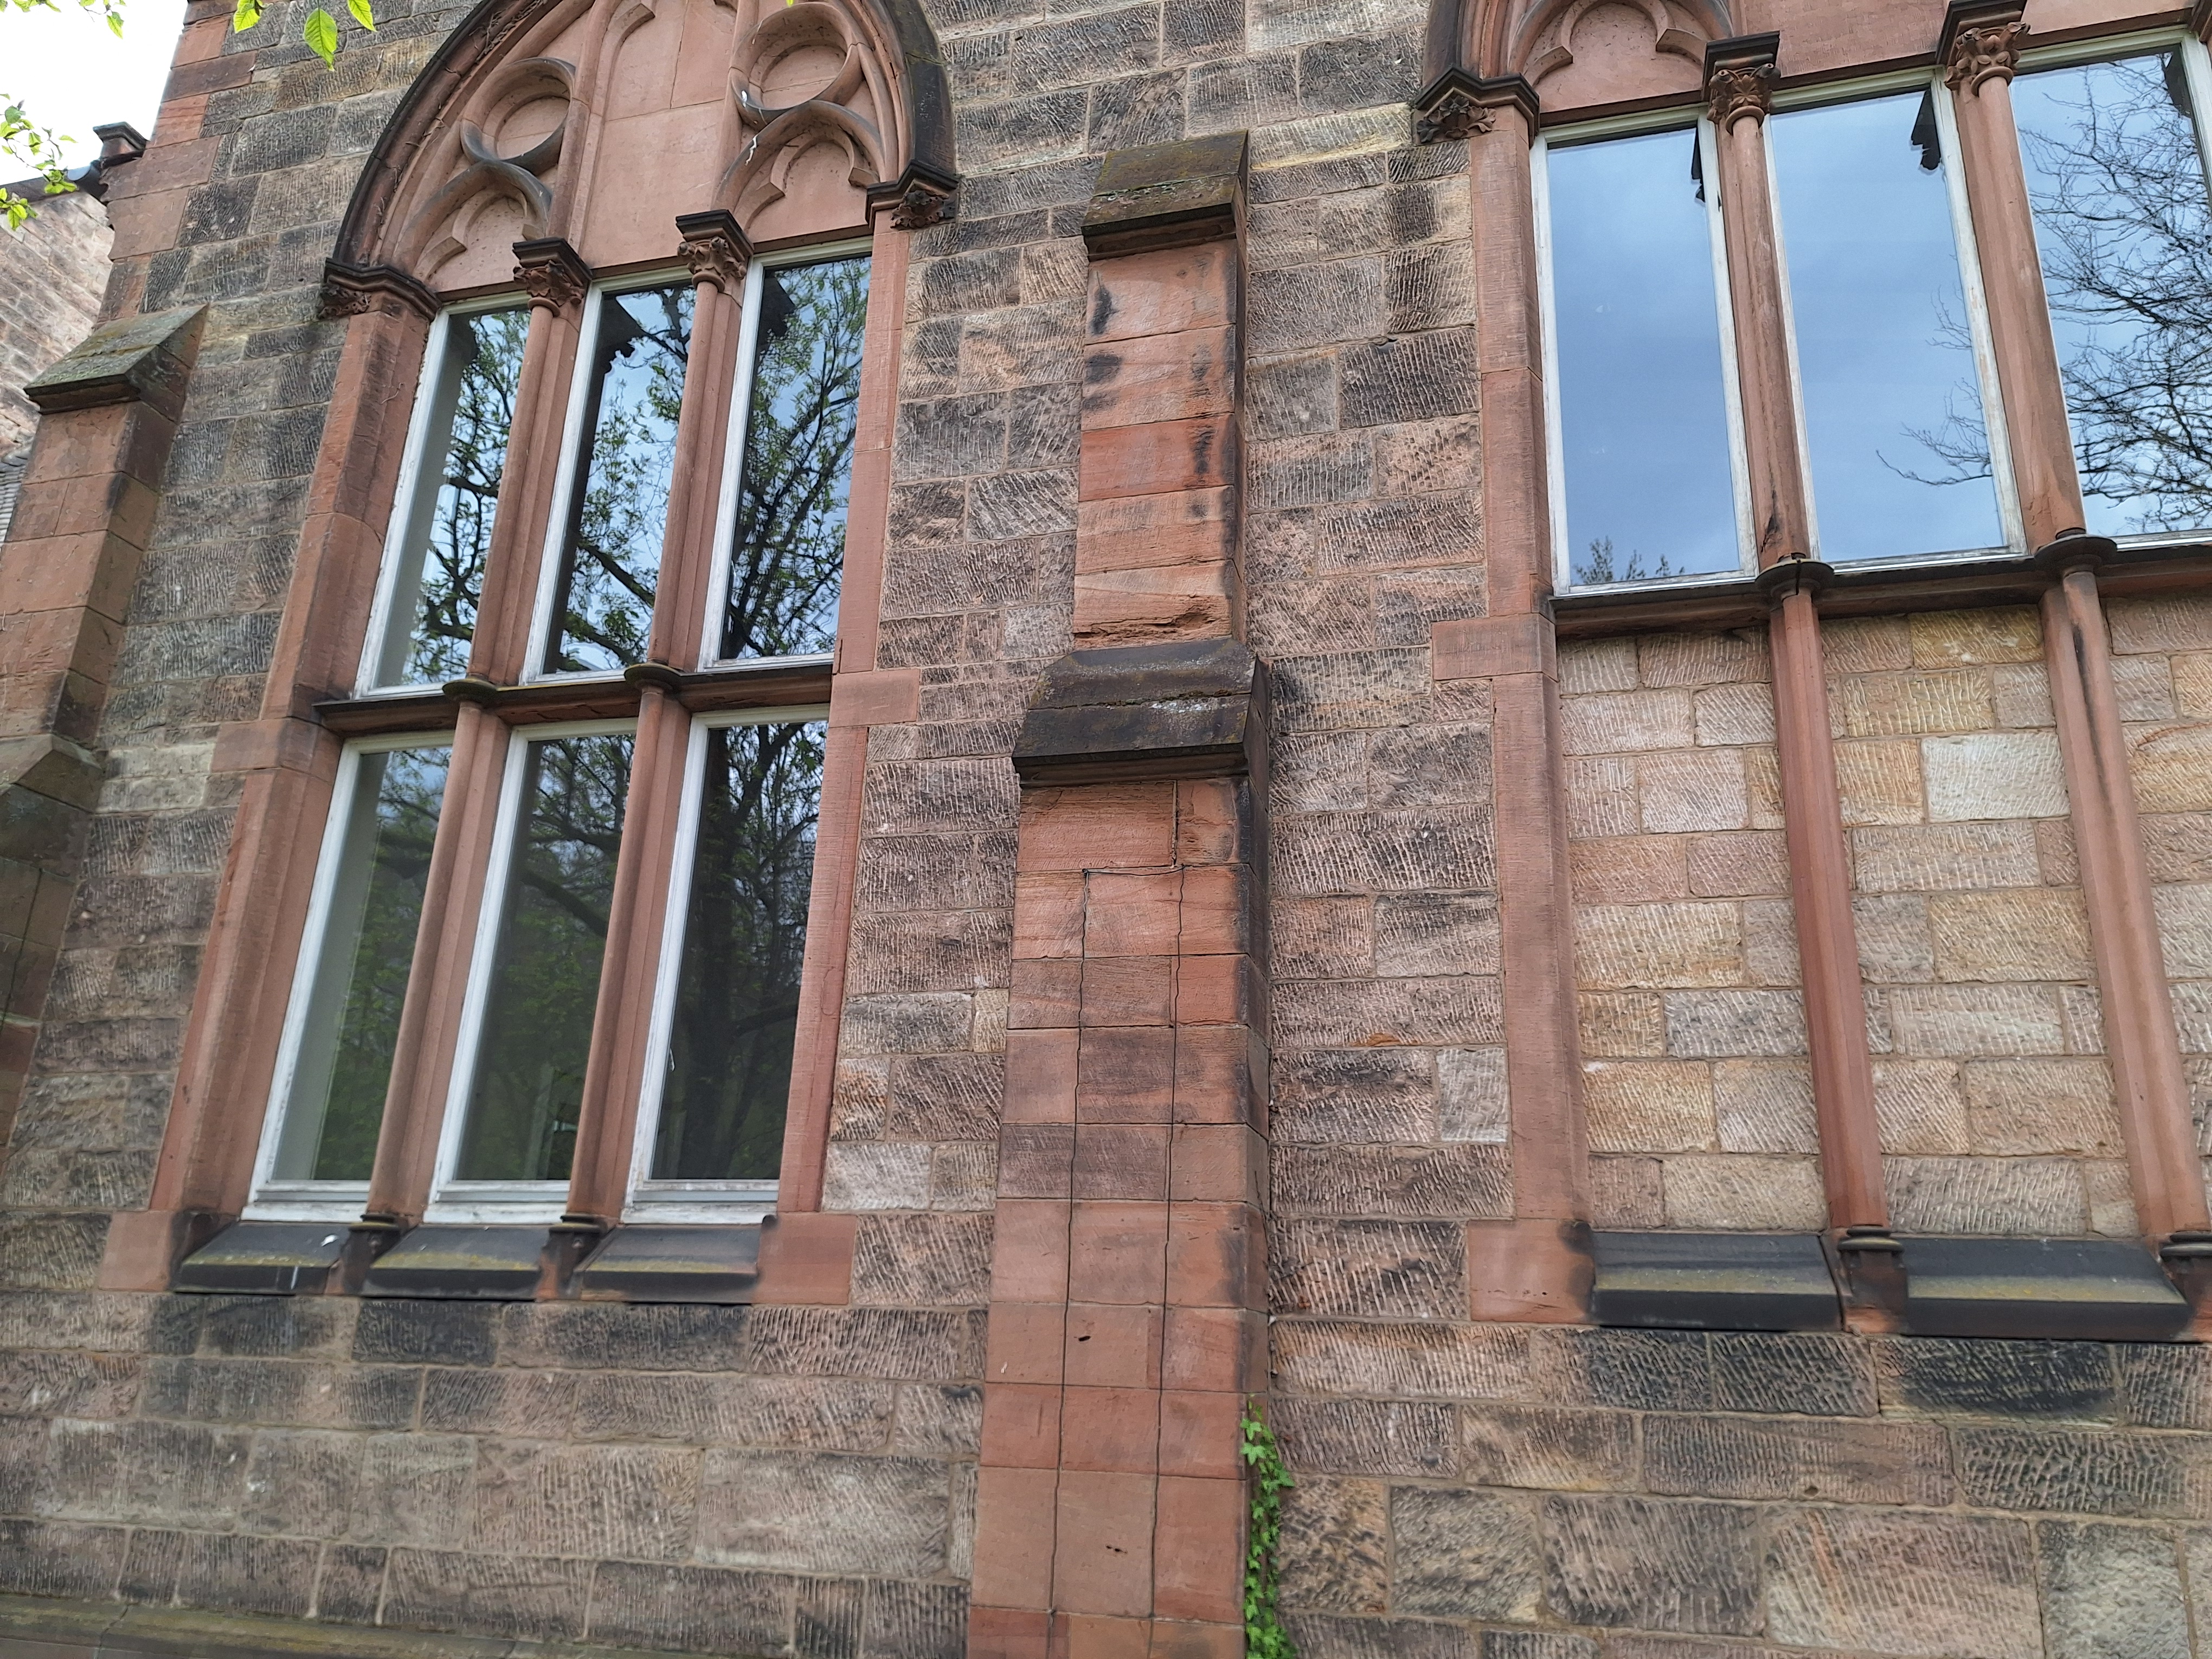
Building: Deutschhausstraße 17